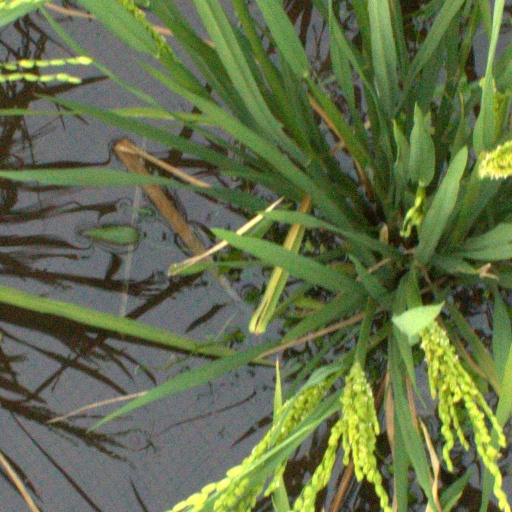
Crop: rice